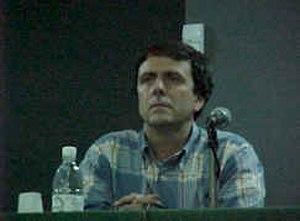
Eufemiano Fuentes est un médecin espagnol né en 1955, gynécologue de formation, principal inculpé dans l'affaire de dopage Puerto qui a secoué le cyclisme professionnel au printemps 2006. Il est l'époux de l'athlète Cristina Pérez.
Hans-Joachim “Hajo” Seppelt est un journaliste et écrivain allemand. Il est considéré comme un expert sur le dopage en Allemagne et dans les sports internationaux.